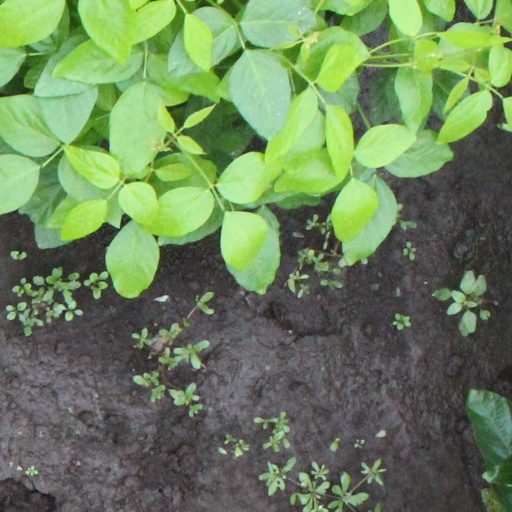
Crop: soybean